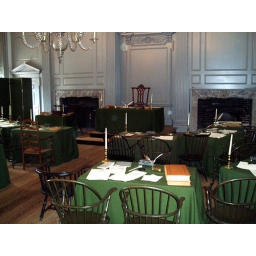
View of the Presidents chair in front of meeting room. Benjamin Franklin's table directly in front of Presidents chair.